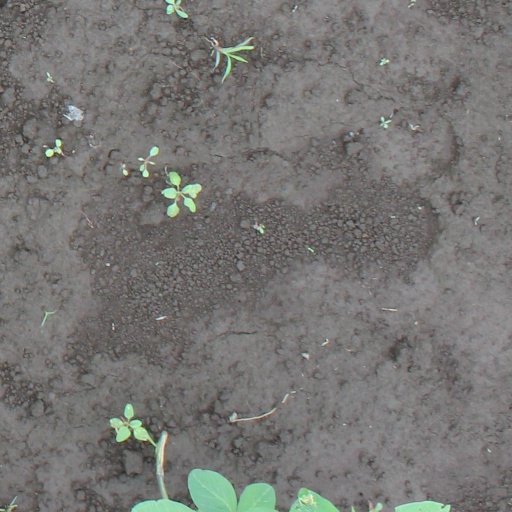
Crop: soybean